Frank Nighbor

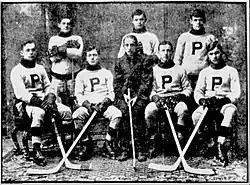
Nighbor, seated at far right, with the 1910–11 Pembroke Debaters. Harry Cameron is seated at far left.

Frank Nighbor began his career with the Pembroke Debaters in his hometown of Pembroke, playing in the Upper Ottawa Valley Hockey League (UOVHL) in 1910–11. While playing in the UOVHL Nighbor won the Citizen Shield, as champions of the Ottawa Valley, after Pembroke defeated Vankleek Hill 10 goals to 8 on March 1, 1911.